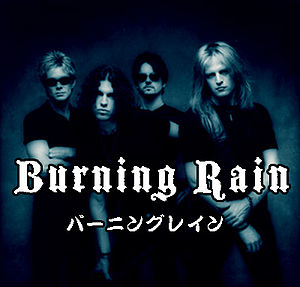
Burning Rain
Burning Rain er et band dannet af guitarist Doug Aldrich og sanger Keith St. John i 1998.